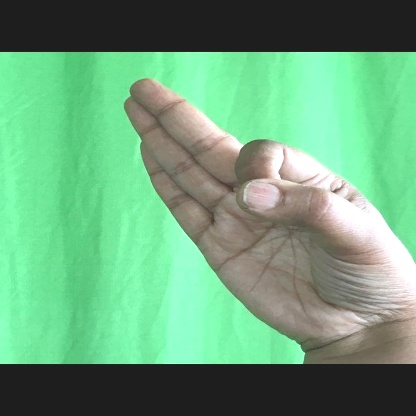
Mudra: Aralam